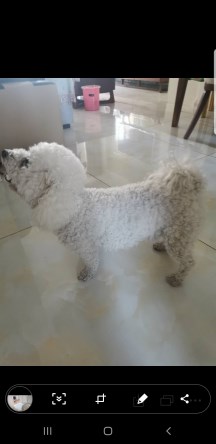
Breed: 3083-n000117-Bichon_Frise